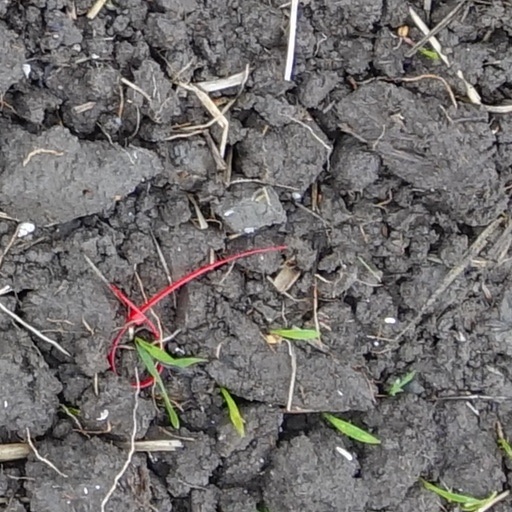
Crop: wheat